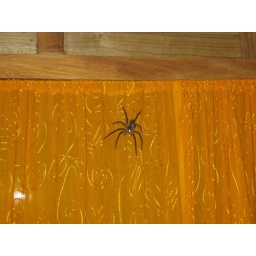
This guy was hanging out over my bed when I got home one night.